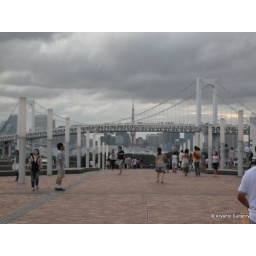
Seen from the park in front of Fuji TV building: Rainbow bridge and behind (at the center) is Tokyo Tower